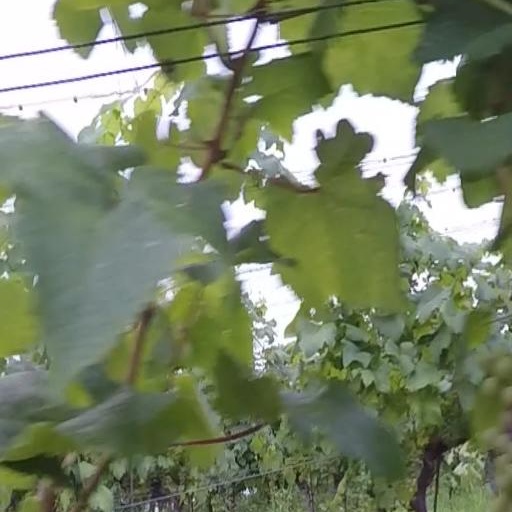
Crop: grape